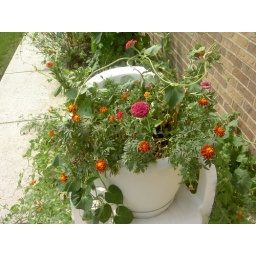
My tomato plant decided growing around the chair I put this pot of flowers in was a good idea...